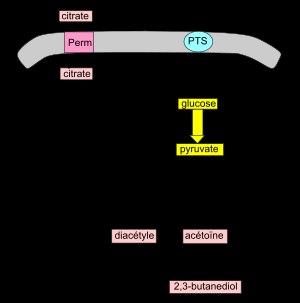
Lactococcus lactis est une bactérie à Gram positif, non mobile, non sporulante, mesurant en moyenne de 0,5 à 1,5 micromètre. Les cellules de ce micro-organisme se regroupent habituellement en paires ou en courtes chaînes et sont communément isolées dans les produits végétaux, céréales, haricots, pois, pomme de terre, etc. Avec leur microflore fongique et microbienne très diversifiée, les lait crus de ruminants sont des milieux naturellement riches en lactocoques. On considère que la surface des trayons constitue la principale source de contamination du lait.